Petrus Mosellanus

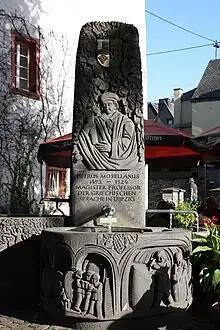
A memorial fountain in Bruttig-Fankel, Germany

Petrus Mosellanus Protegensis (real name Peter Schade) (b. 1493 in Bruttig, d. 19 April 1524 in Leipzig) was a German humanist scholar. He is best known for the popular work on rhetoric, "Tabulae de schematibus et tropis", and his "Paedologia". He became professor at the University of Leipzig.